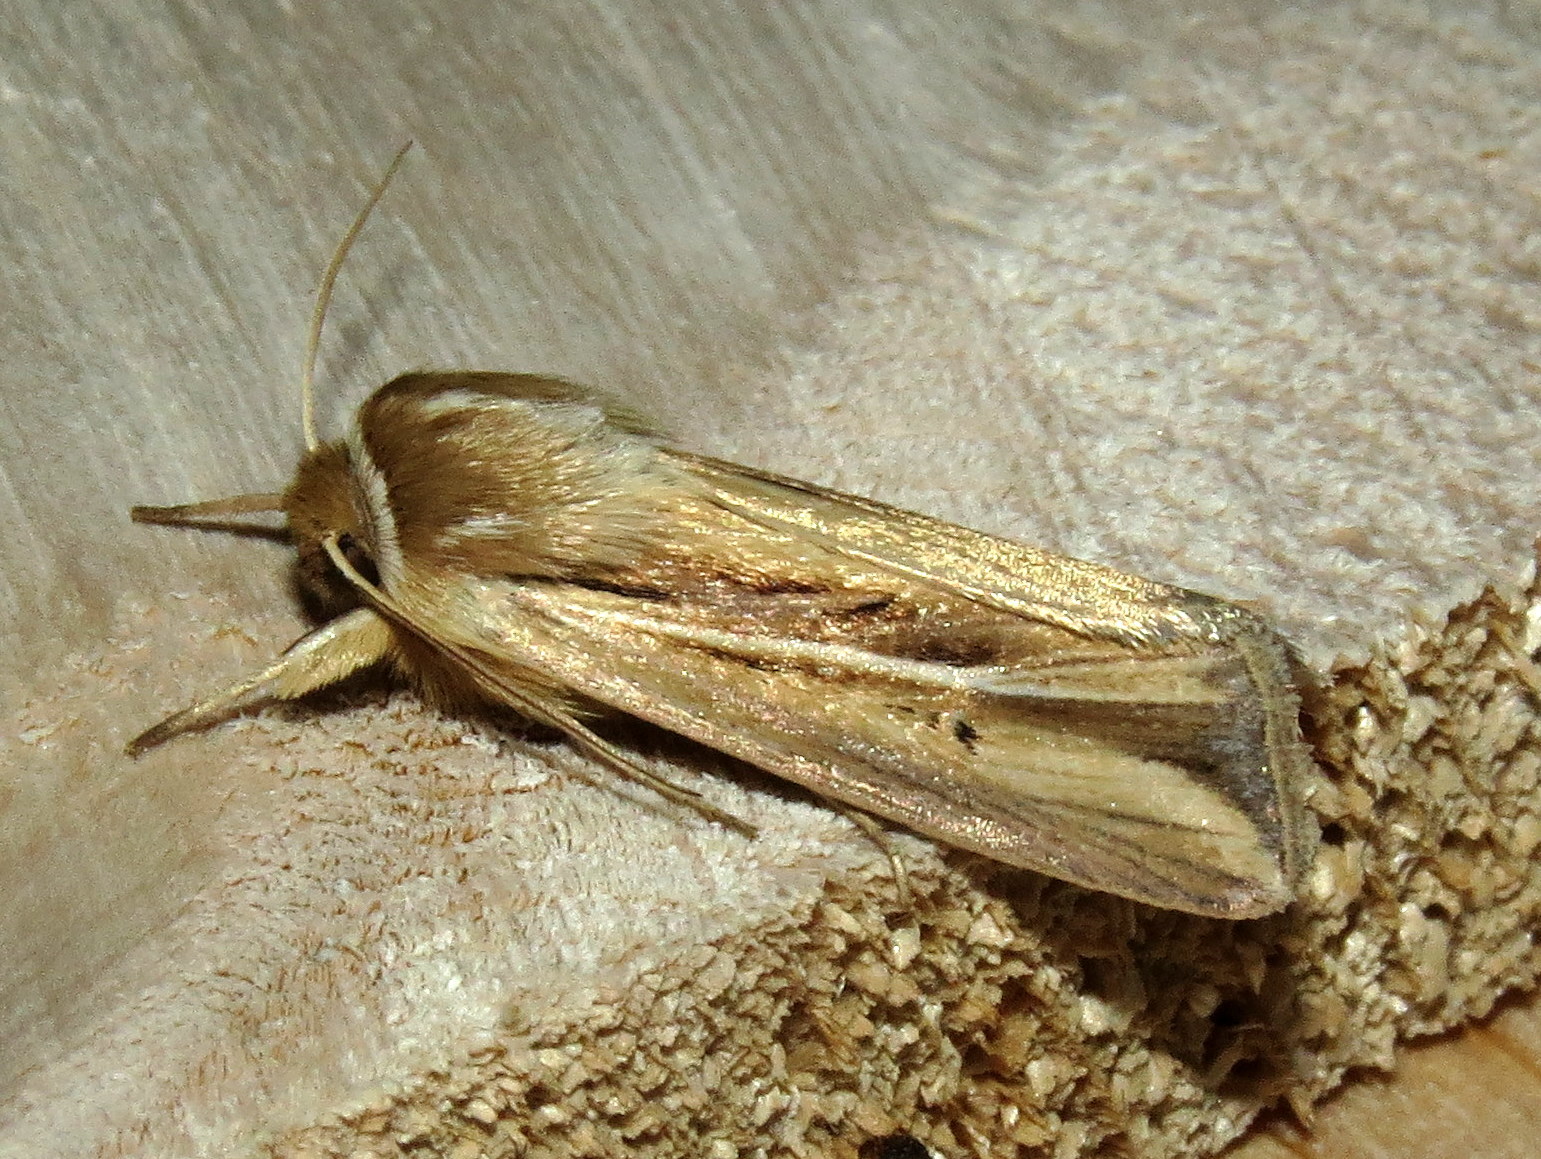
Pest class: wheathead_armyworm_Dargida_diffusa